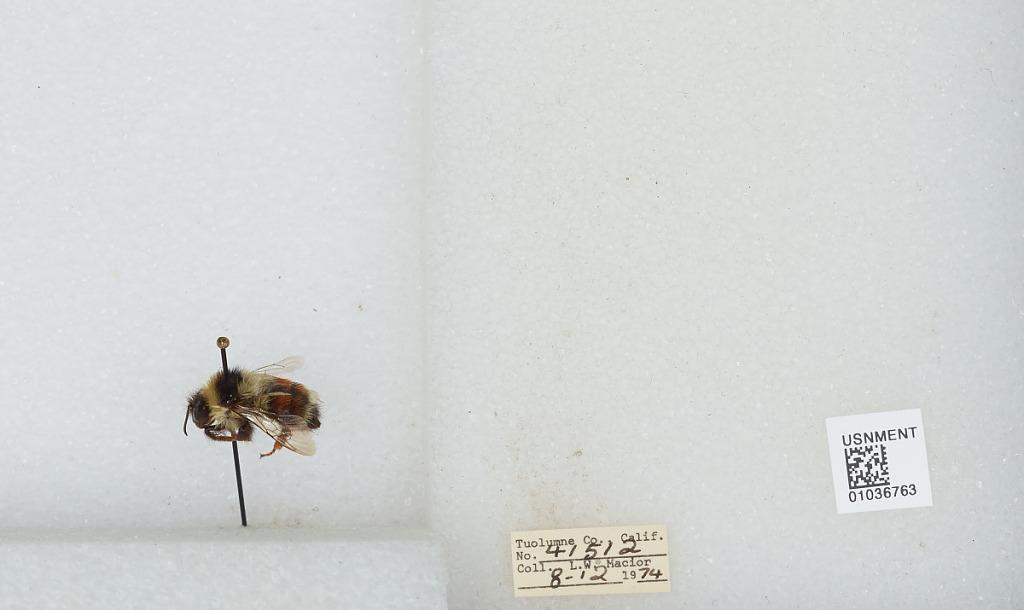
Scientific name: Bombus (Cullumanobombus) rufocinctus Cresson
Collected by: L. Macior
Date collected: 1974-8-12
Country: United States
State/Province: California
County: Tuolumne
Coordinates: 38.02, -119.93